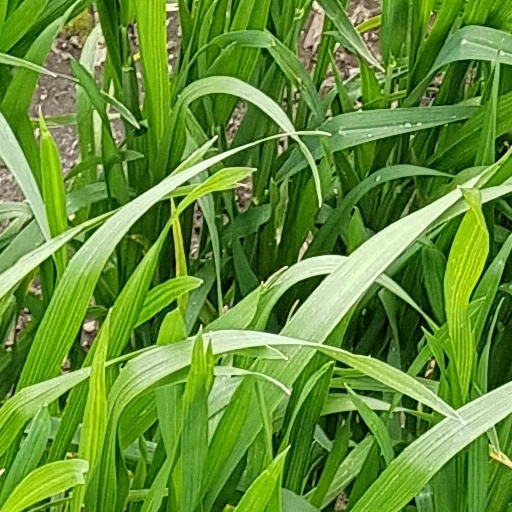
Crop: wheat